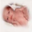
Label: baby